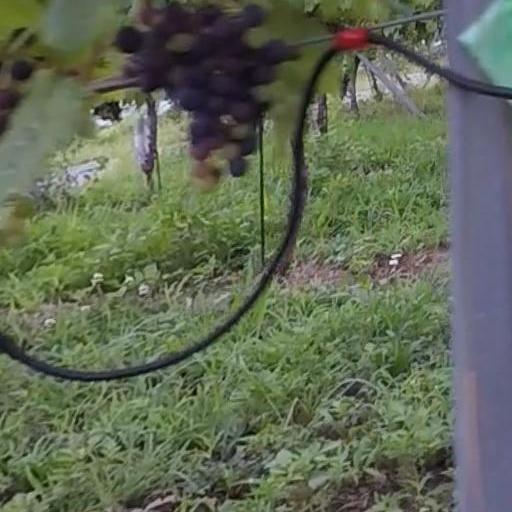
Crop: grape